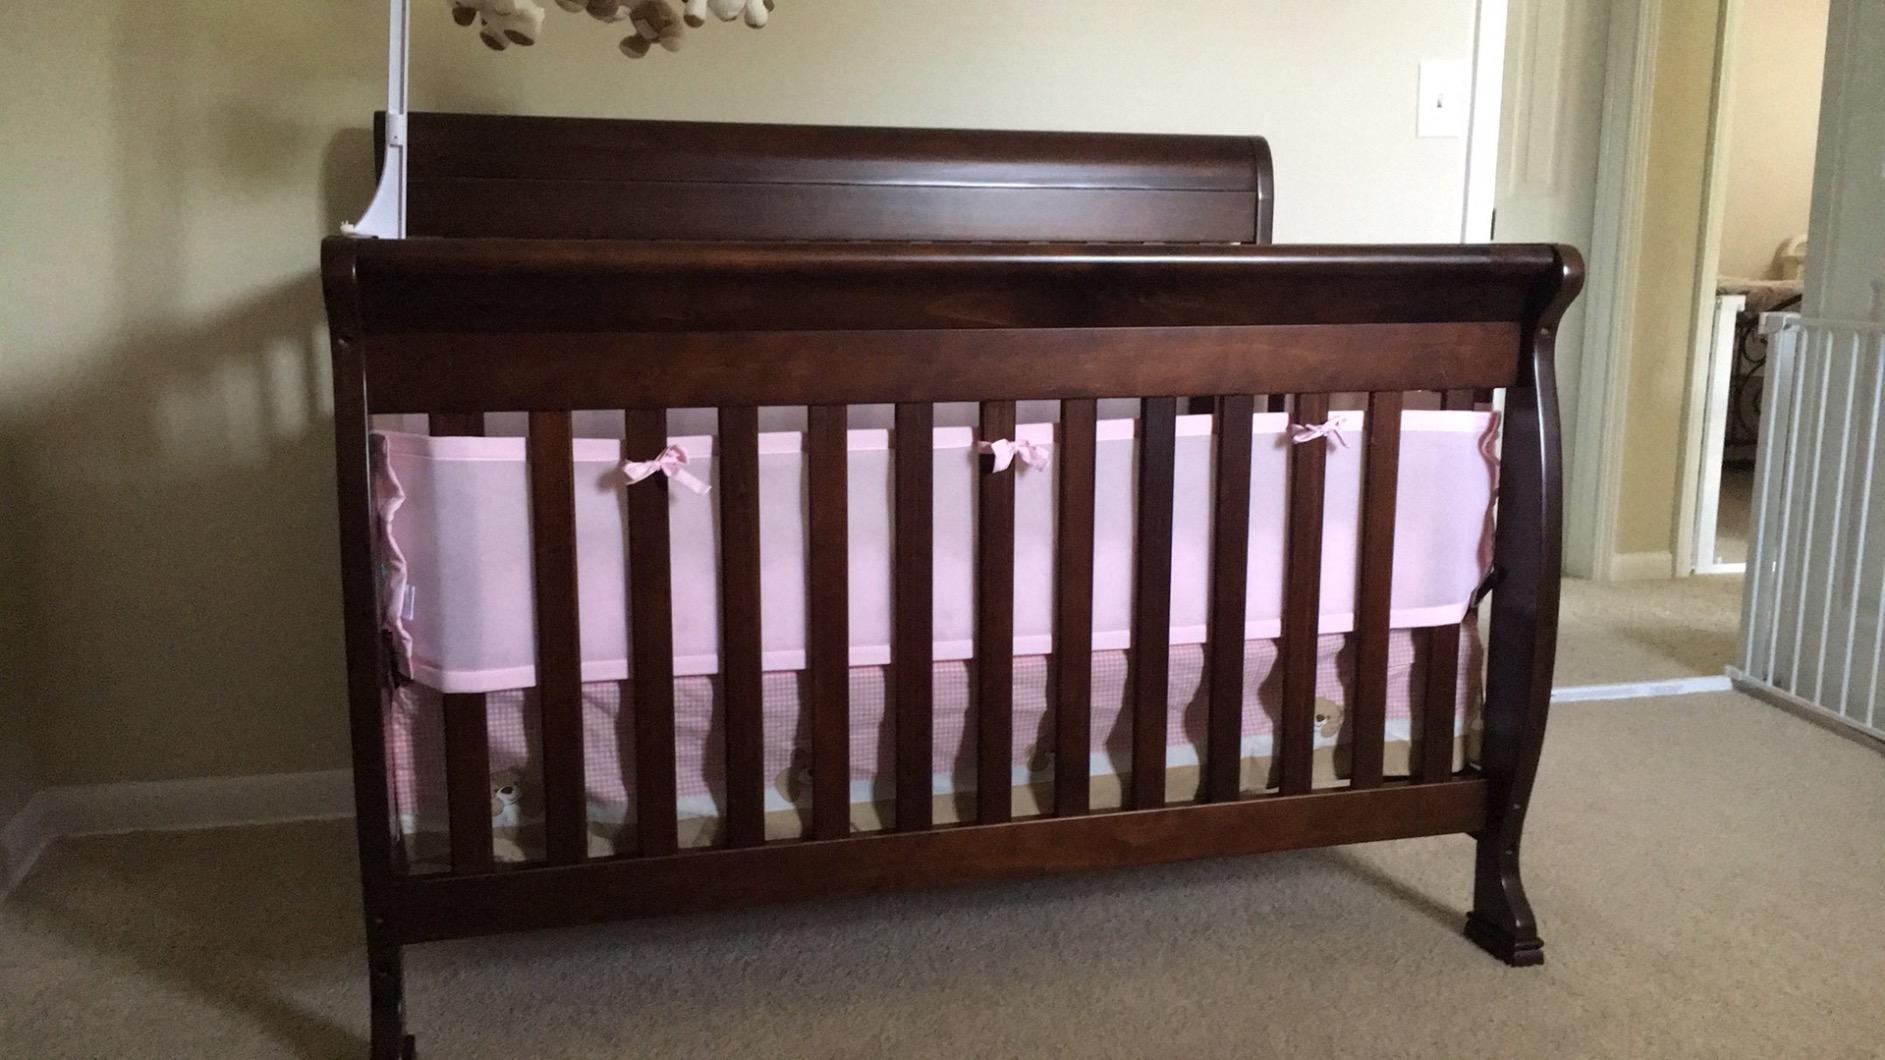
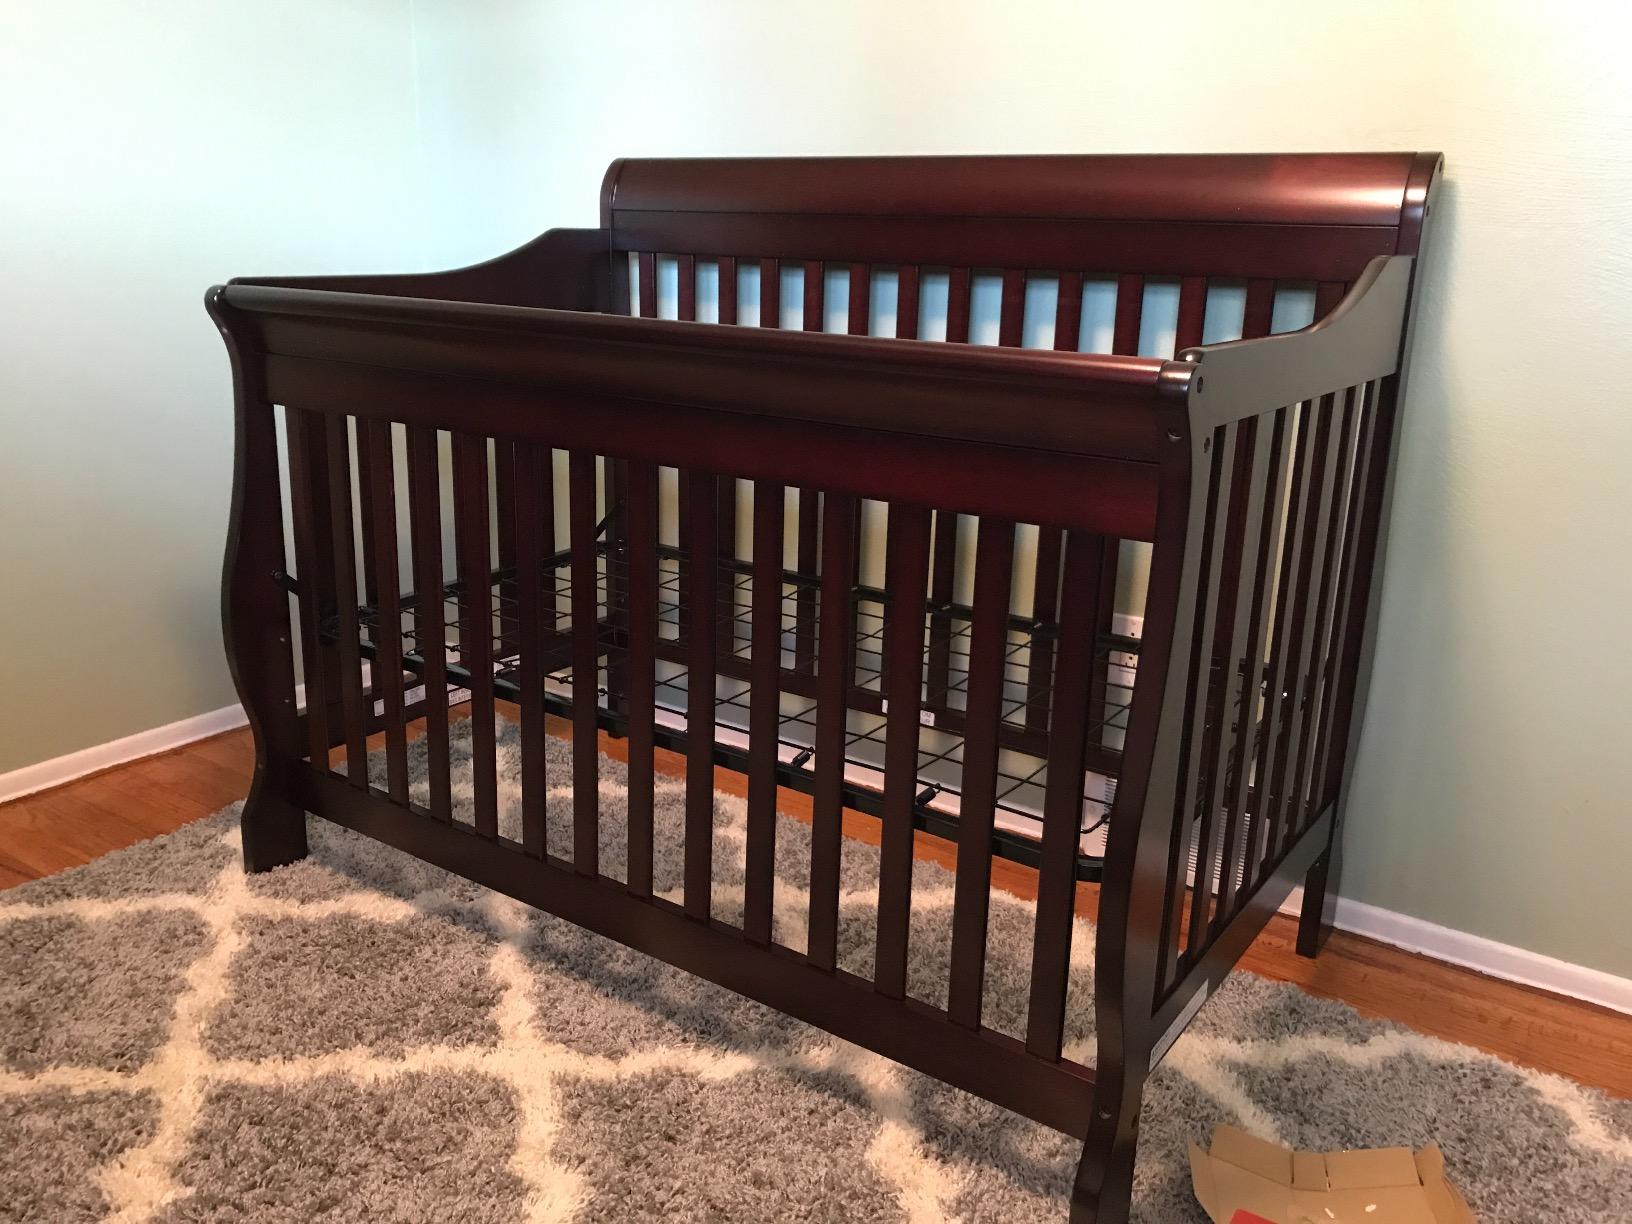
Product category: products_crib
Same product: no